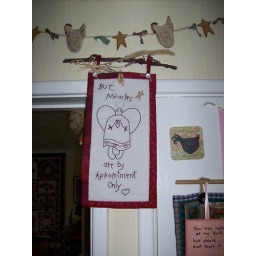
self explicit wall hand in red work